Niagara Scenic Parkway

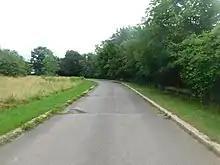
Abandoned ramps from the Niagara Scenic Parkway to Whirlpool Street and NY 182 in Niagara Falls

Additional downgrading of the highway has occurred in other areas. From Cedar Avenue in downtown Niagara Falls to I-190 in Lewiston, the southbound lanes were gradually converted into a recreation/bike trail during the 2000s, funneling all traffic into the former northbound lanes and turning the parkway into a two-lane undivided road.